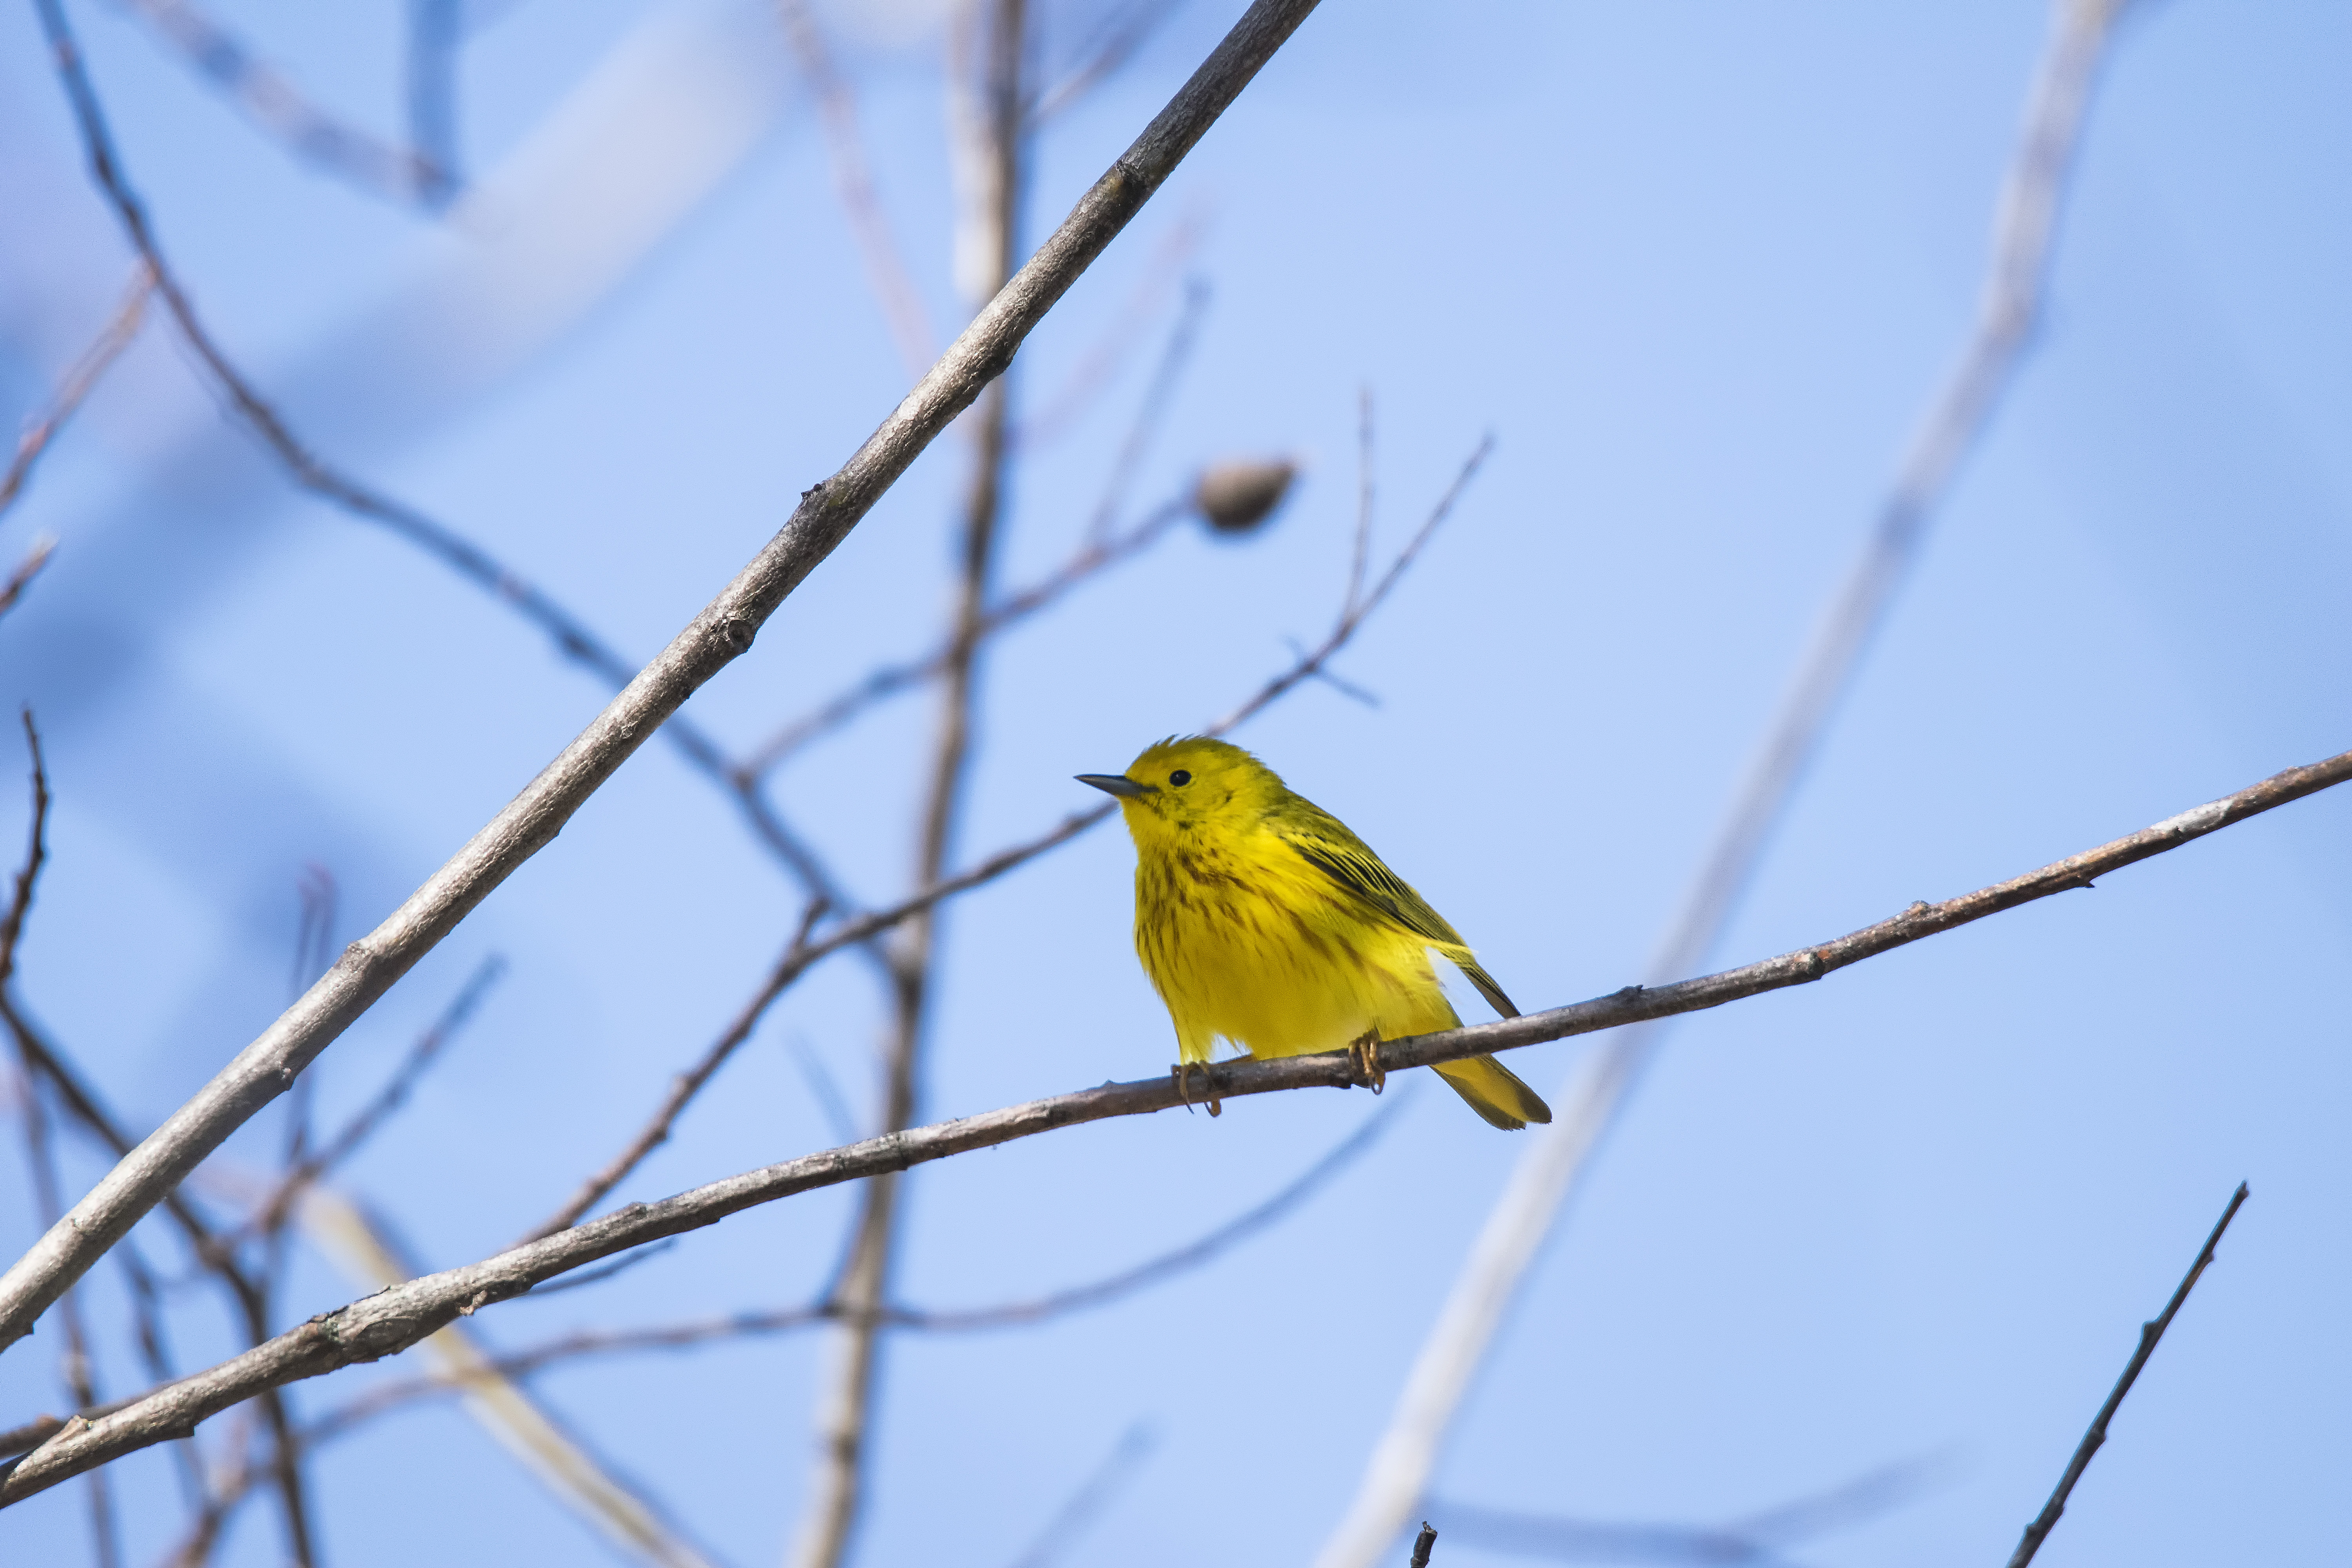
nature, branch, bird, flower, beak, yellow, fauna, canada, vertebrate, jaune, quebec, finch, warbler, sherbrooke, oiseau, paruline, old world flycatcher, perching bird